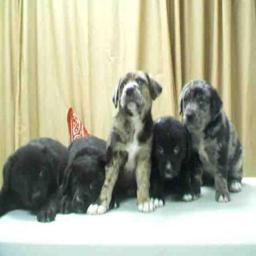
Animal: dogs